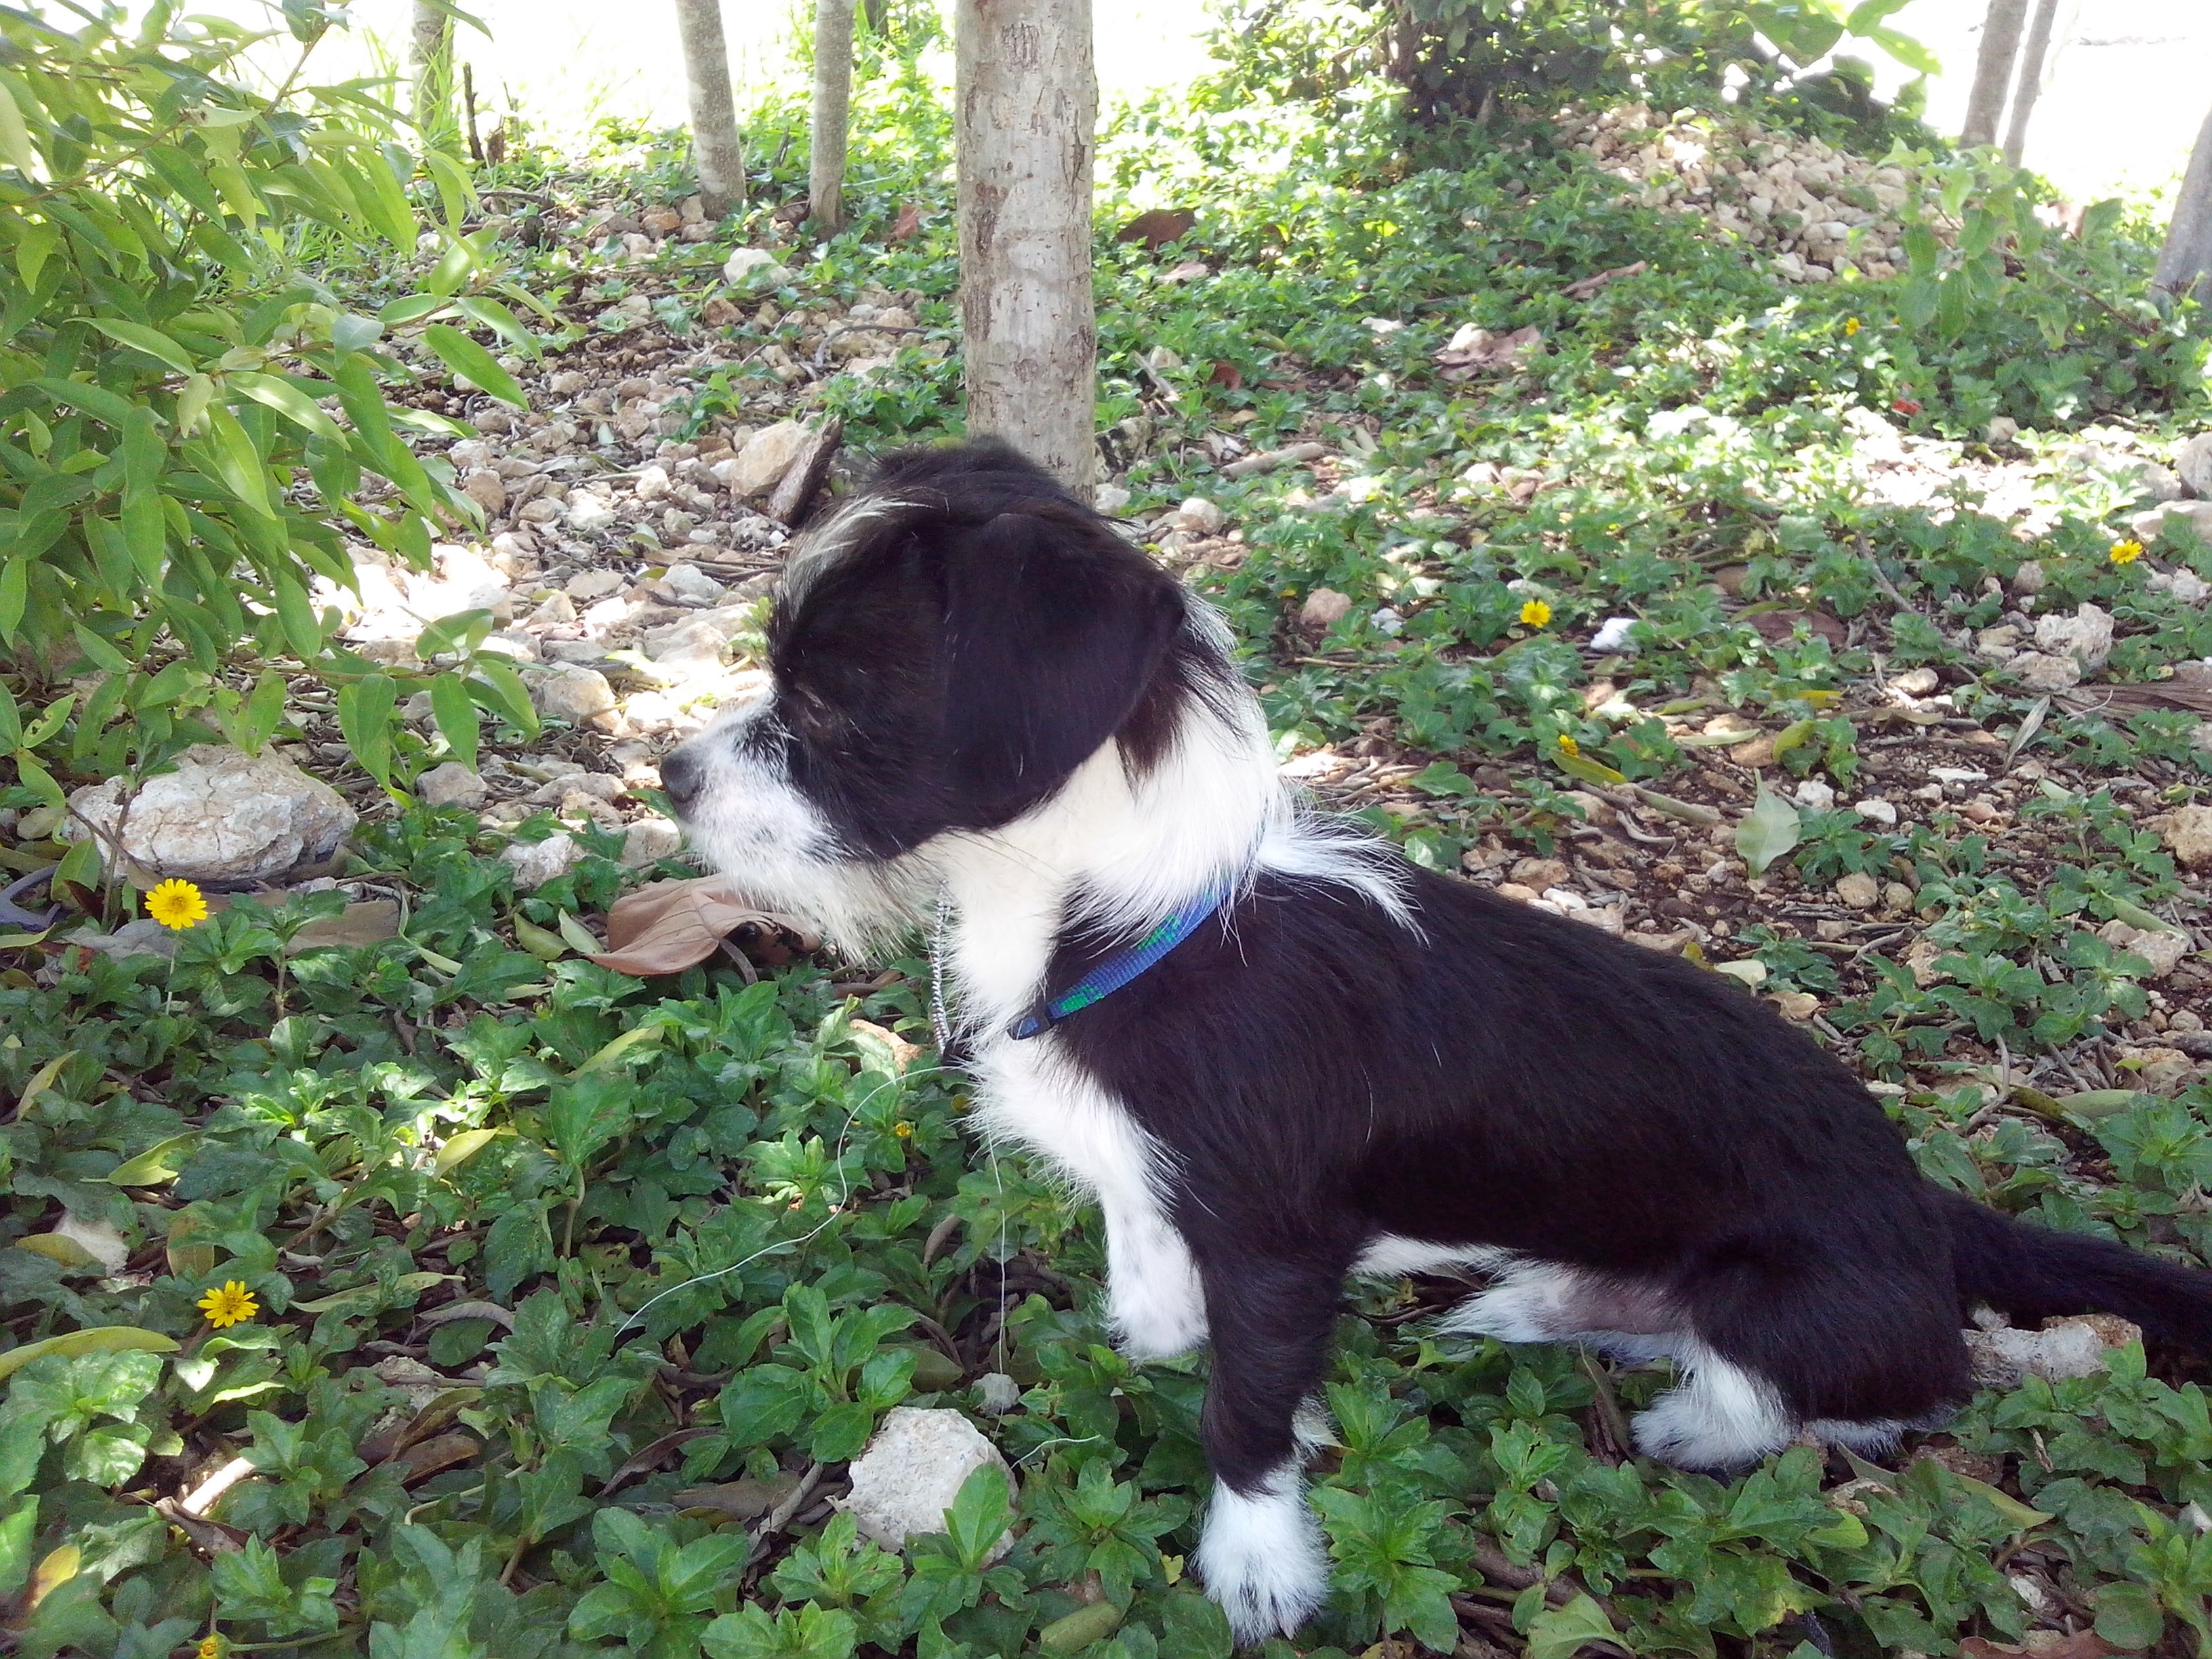
puppy, dog, mammal, friend, spaniel, border collie, grace, happy, animals, vertebrate, loyalty, dog like mammal, dog breed group